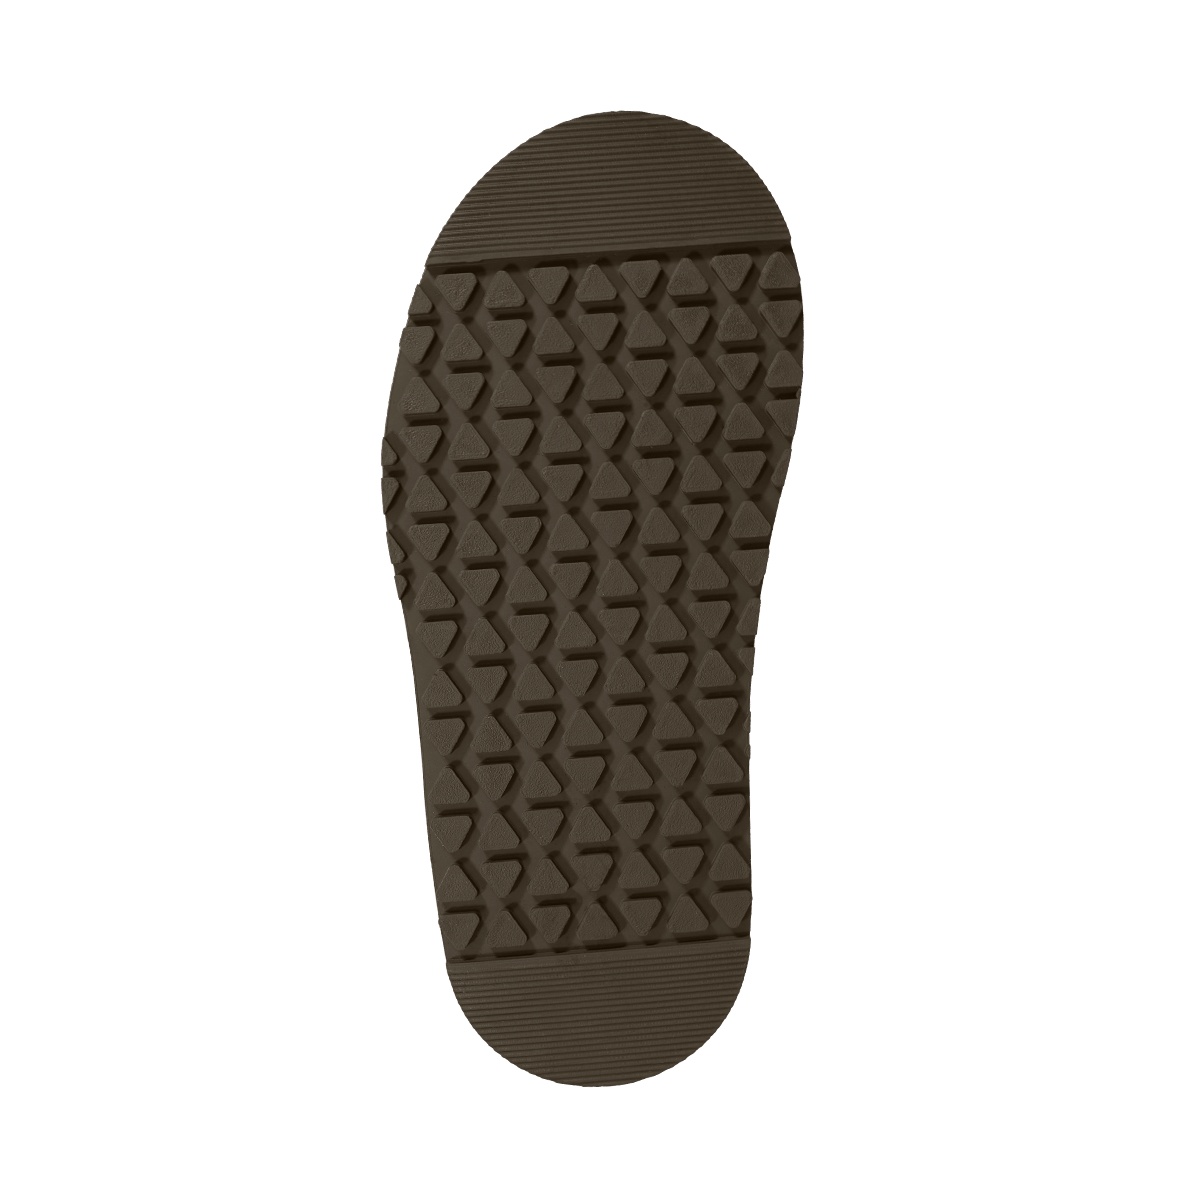
Anvil Zero Drop Sole
Jim Green Anvil Zero Drop Outsole – Grip, Comfort & Zero Drop Performance The Jim Green Anvil Zero Drop replacement outsole is made for resoling your favorite barefoot boots. Designed with zero heel drop and a grippy tread pattern , it offers excellent ground contact and secure traction on any surface. The softer rubber compound provides extra comfort and shock absorption – ideal for trail hikes or everyday wear. Compatible with Jim Green’s Barefoot range . Note on Sole Markings Please note: The soles you receive may be labeled differently than your selected shoe size. This is because the soles are marked with a simplified size range (e.g. “07–08”), which is designed to fit several shoe sizes. Simply select your shoe size and we will send you the right size.
Brand: Jim Green
Category: Apparel & Accessories > Shoe Accessories > Shoe Grips